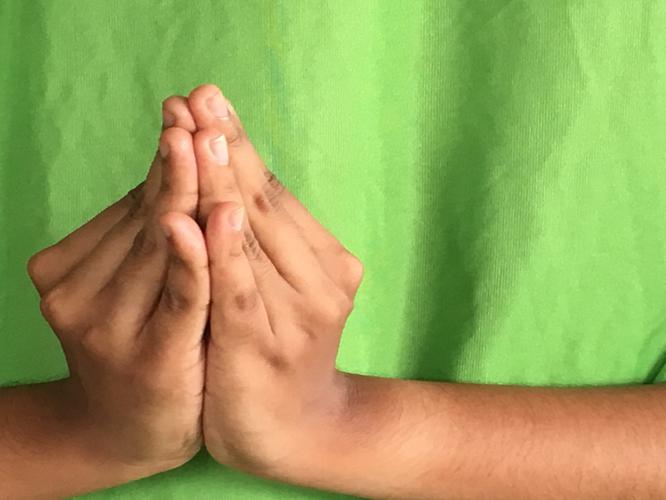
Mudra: Kapotham
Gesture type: double_hand